Palazzo Nicolosio Lomellino

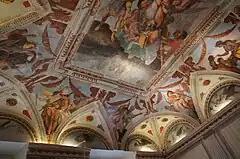
Bernardo Strozzi,"The Christian Faith Lands in the New World", Detail of the Central Hall Vault

It was built between 1559 and 1565 by Giovan Battista Castello known as the "Bergamasco" and Bernardino Cantone at the behest of Nicolosio Lomellino, an exponent of a Lomellini (family) in full economic and political ascendancy. Related to the prince Andrea Doria, he accumulated considerable capital in the first half of the 16th century as a concessionaire of the lucrative coral fishery on the Tunisian island of Tabarca. At the beginning of the 17th century the property passed to the Centurione (family) who carried out an internal renovation, then to the Pallavicini, the Raggi and finally to Andrea Podestà, several times mayor of Genoa between 1866 and 1895.